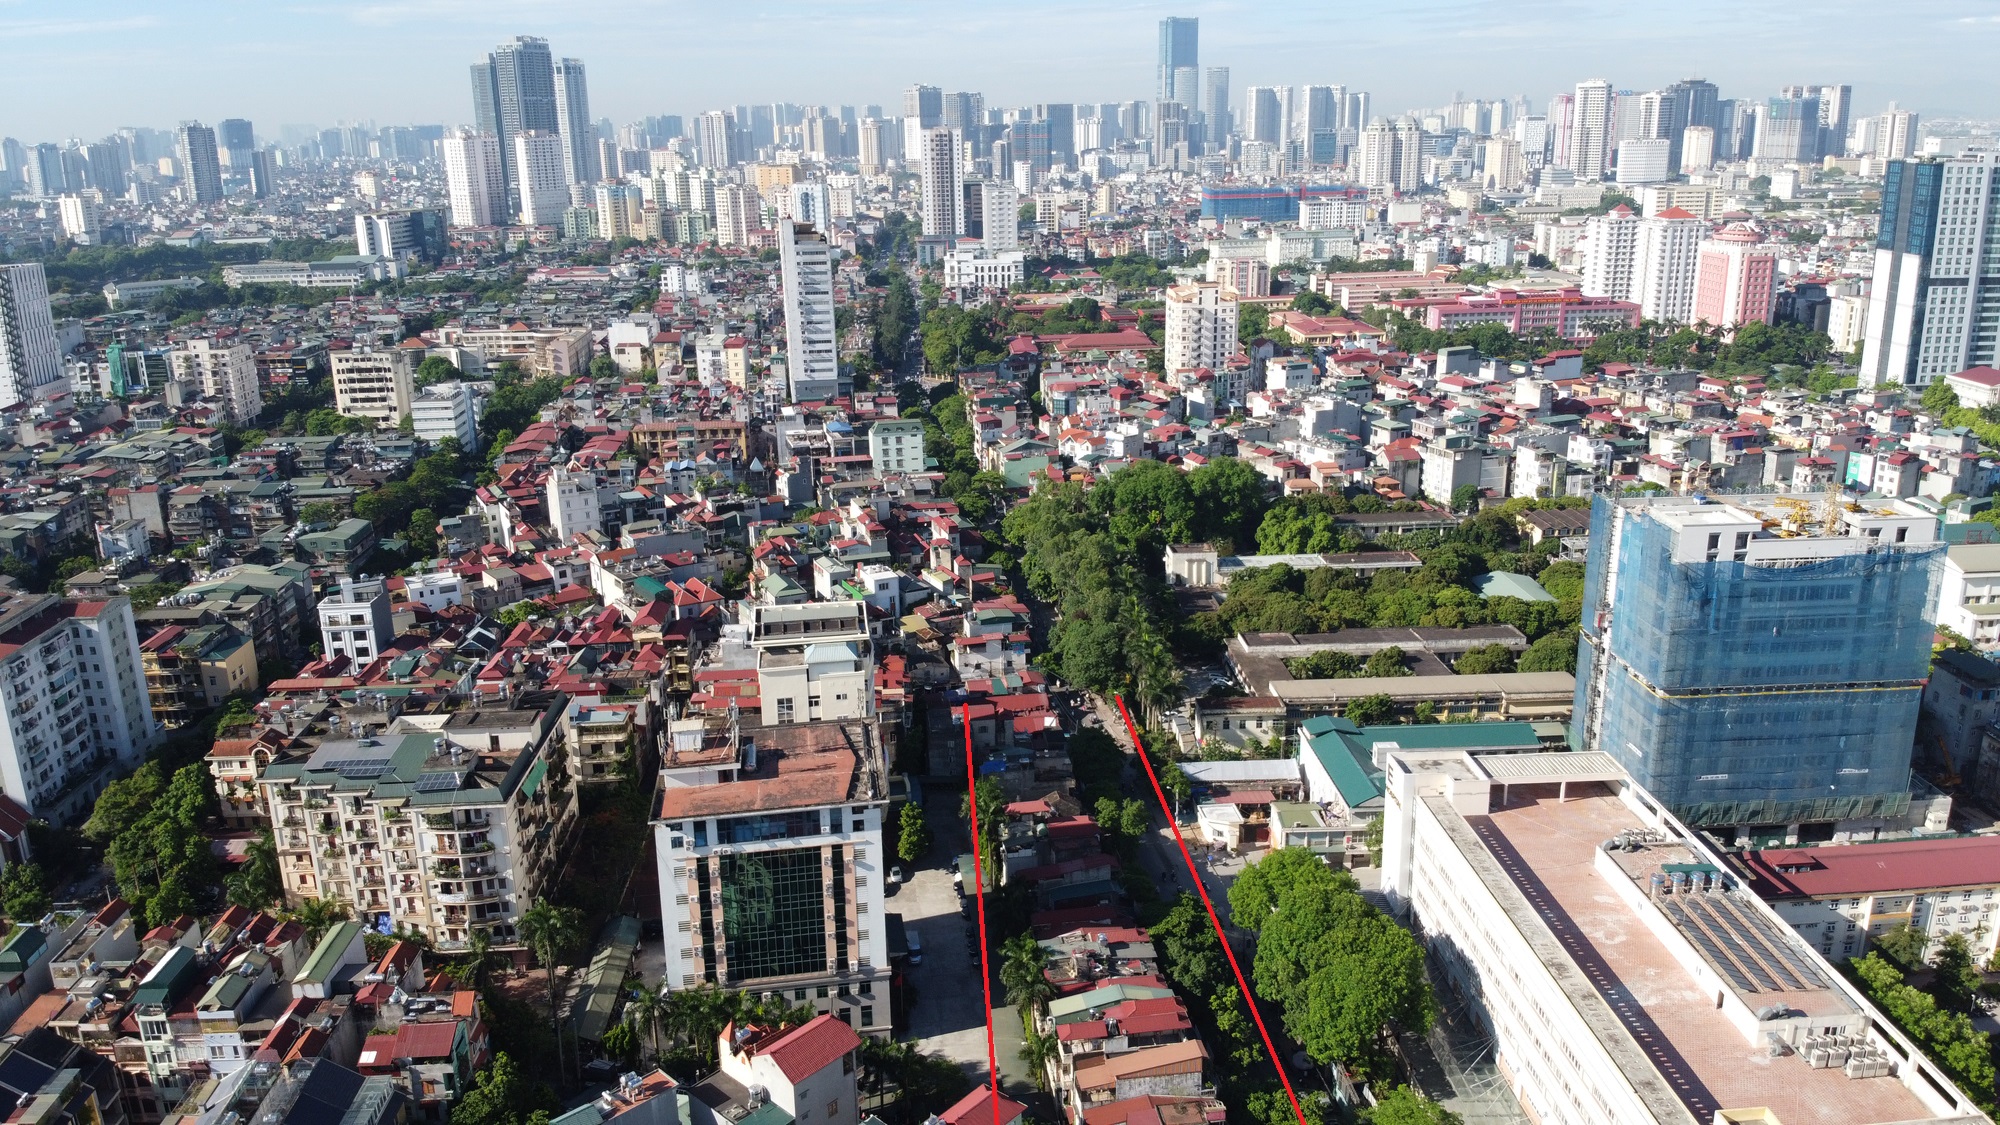
natural, skyscraper, sky, building, daytime, property, nature, infrastructure, urban design, tower block, tree, condominium, neighbourhood, world, residential area, cityscape, landscape, public space, roof, real estate, commercial building, morning, city, horizon, landmark, house, mixed use, metropolis, tower, bird's eye view, apartment, suburb, downtown, tourism, aerial photography, skyline, plant, leisure, panorama, crowd, corporate headquarters, window, photography, traffic